Honington, Lincolnshire

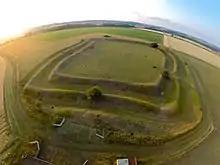
Honington Hill Fort

To the east of Honington are earthwork remains of an Iron Age fort, measuring with defensive banks and ditches. There a hoard of Roman coins was found in 1691, although an investigation in 1976 could find no evidence of Roman occupation. The 1885 "Kelly's Directory" view of the earthworks "on the heath near the village" is that it is the site of a Roman Camp with fosse and vallum.